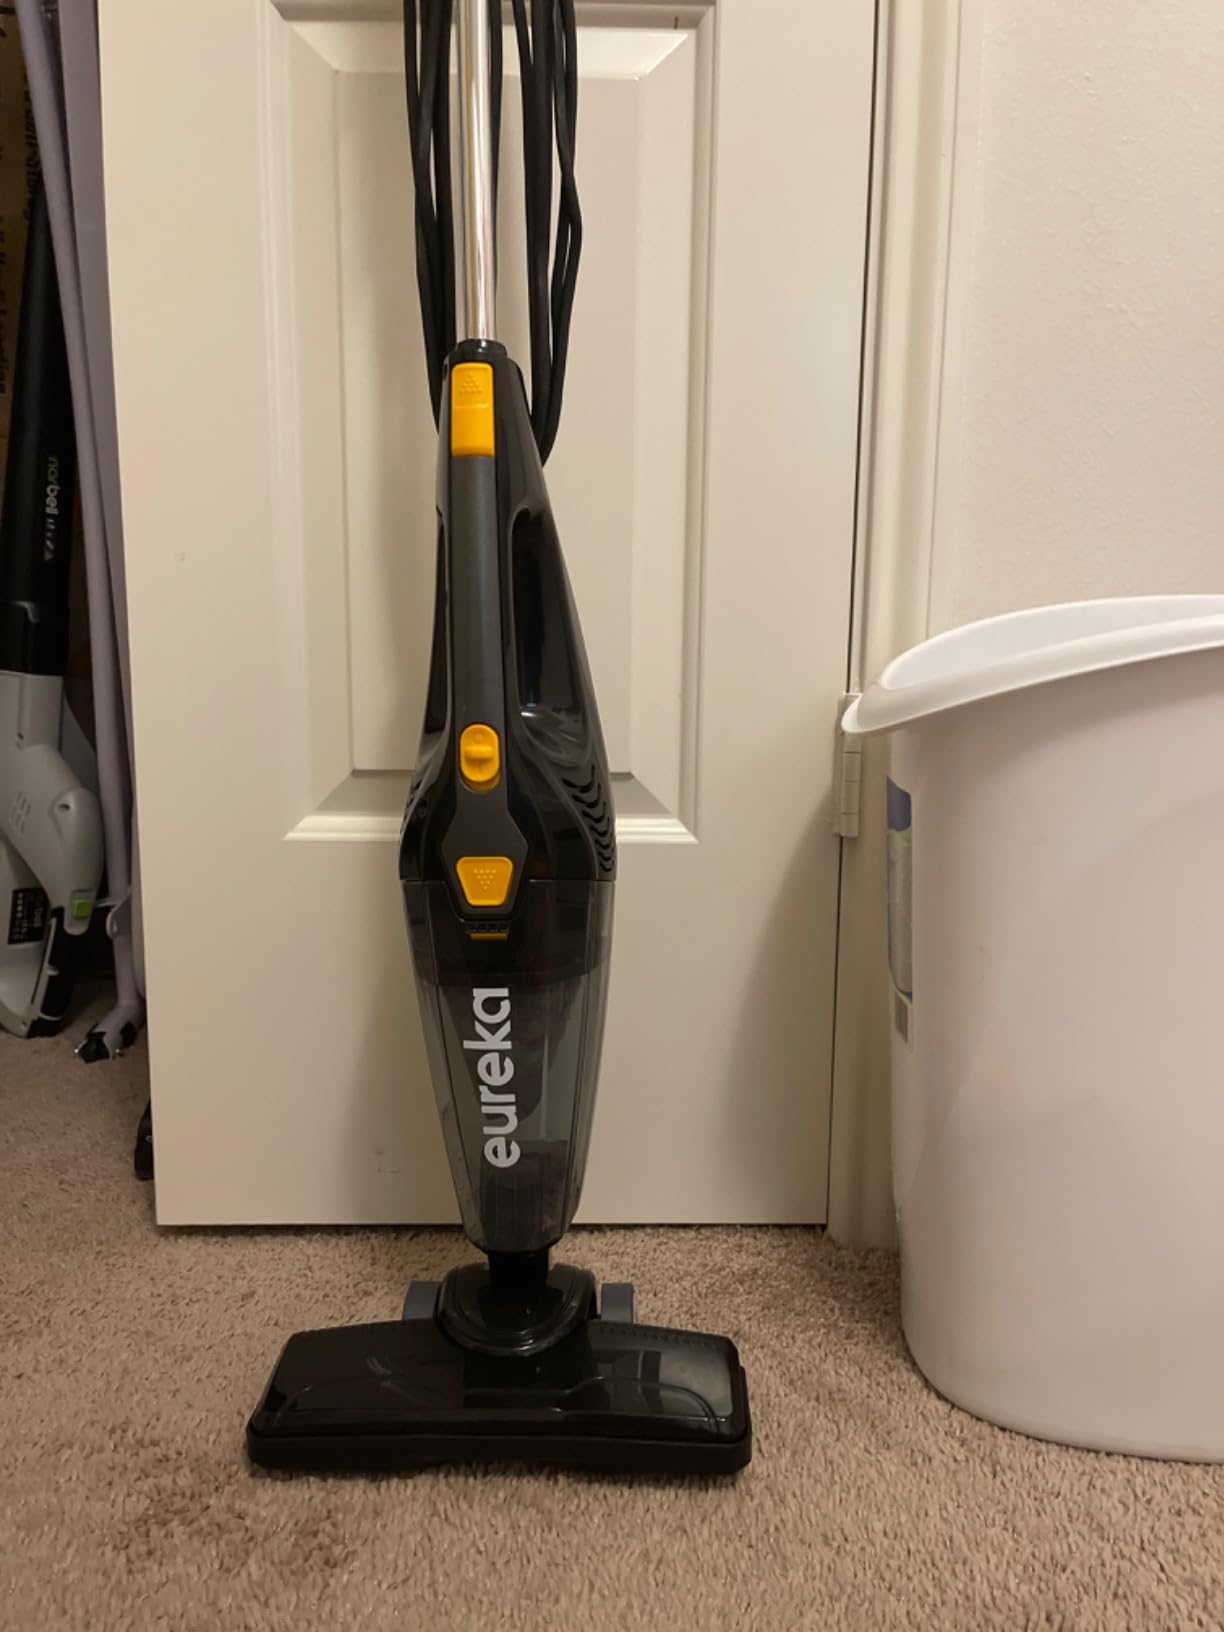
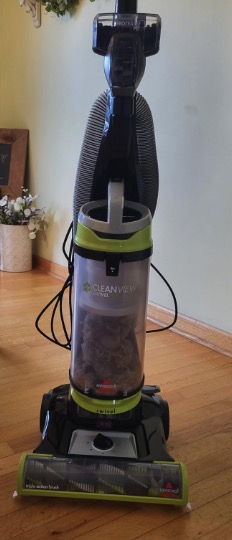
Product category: items_vacuum
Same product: no